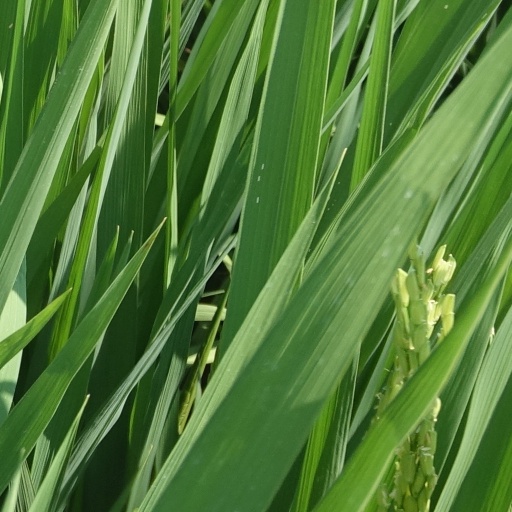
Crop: rice